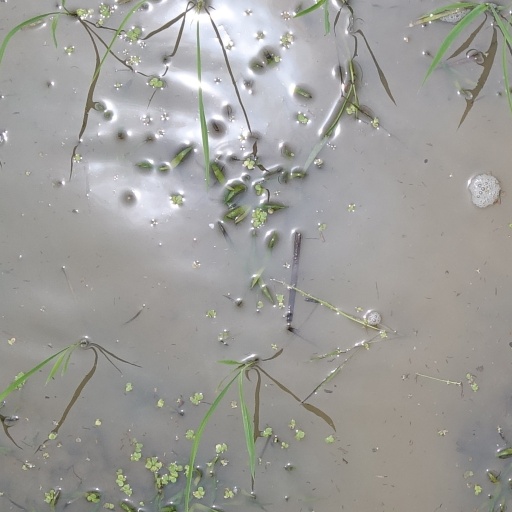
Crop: rice